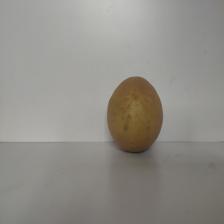
Size: Large